Sedimentology

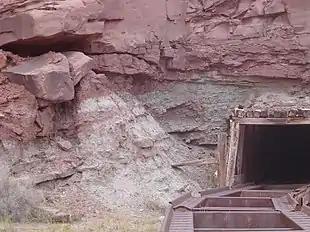
Mi Vida uranium mine in redox mudstones near Moab, Utah

Sedimentary rocks provide a multitude of products which modern and ancient society has come to utilise.